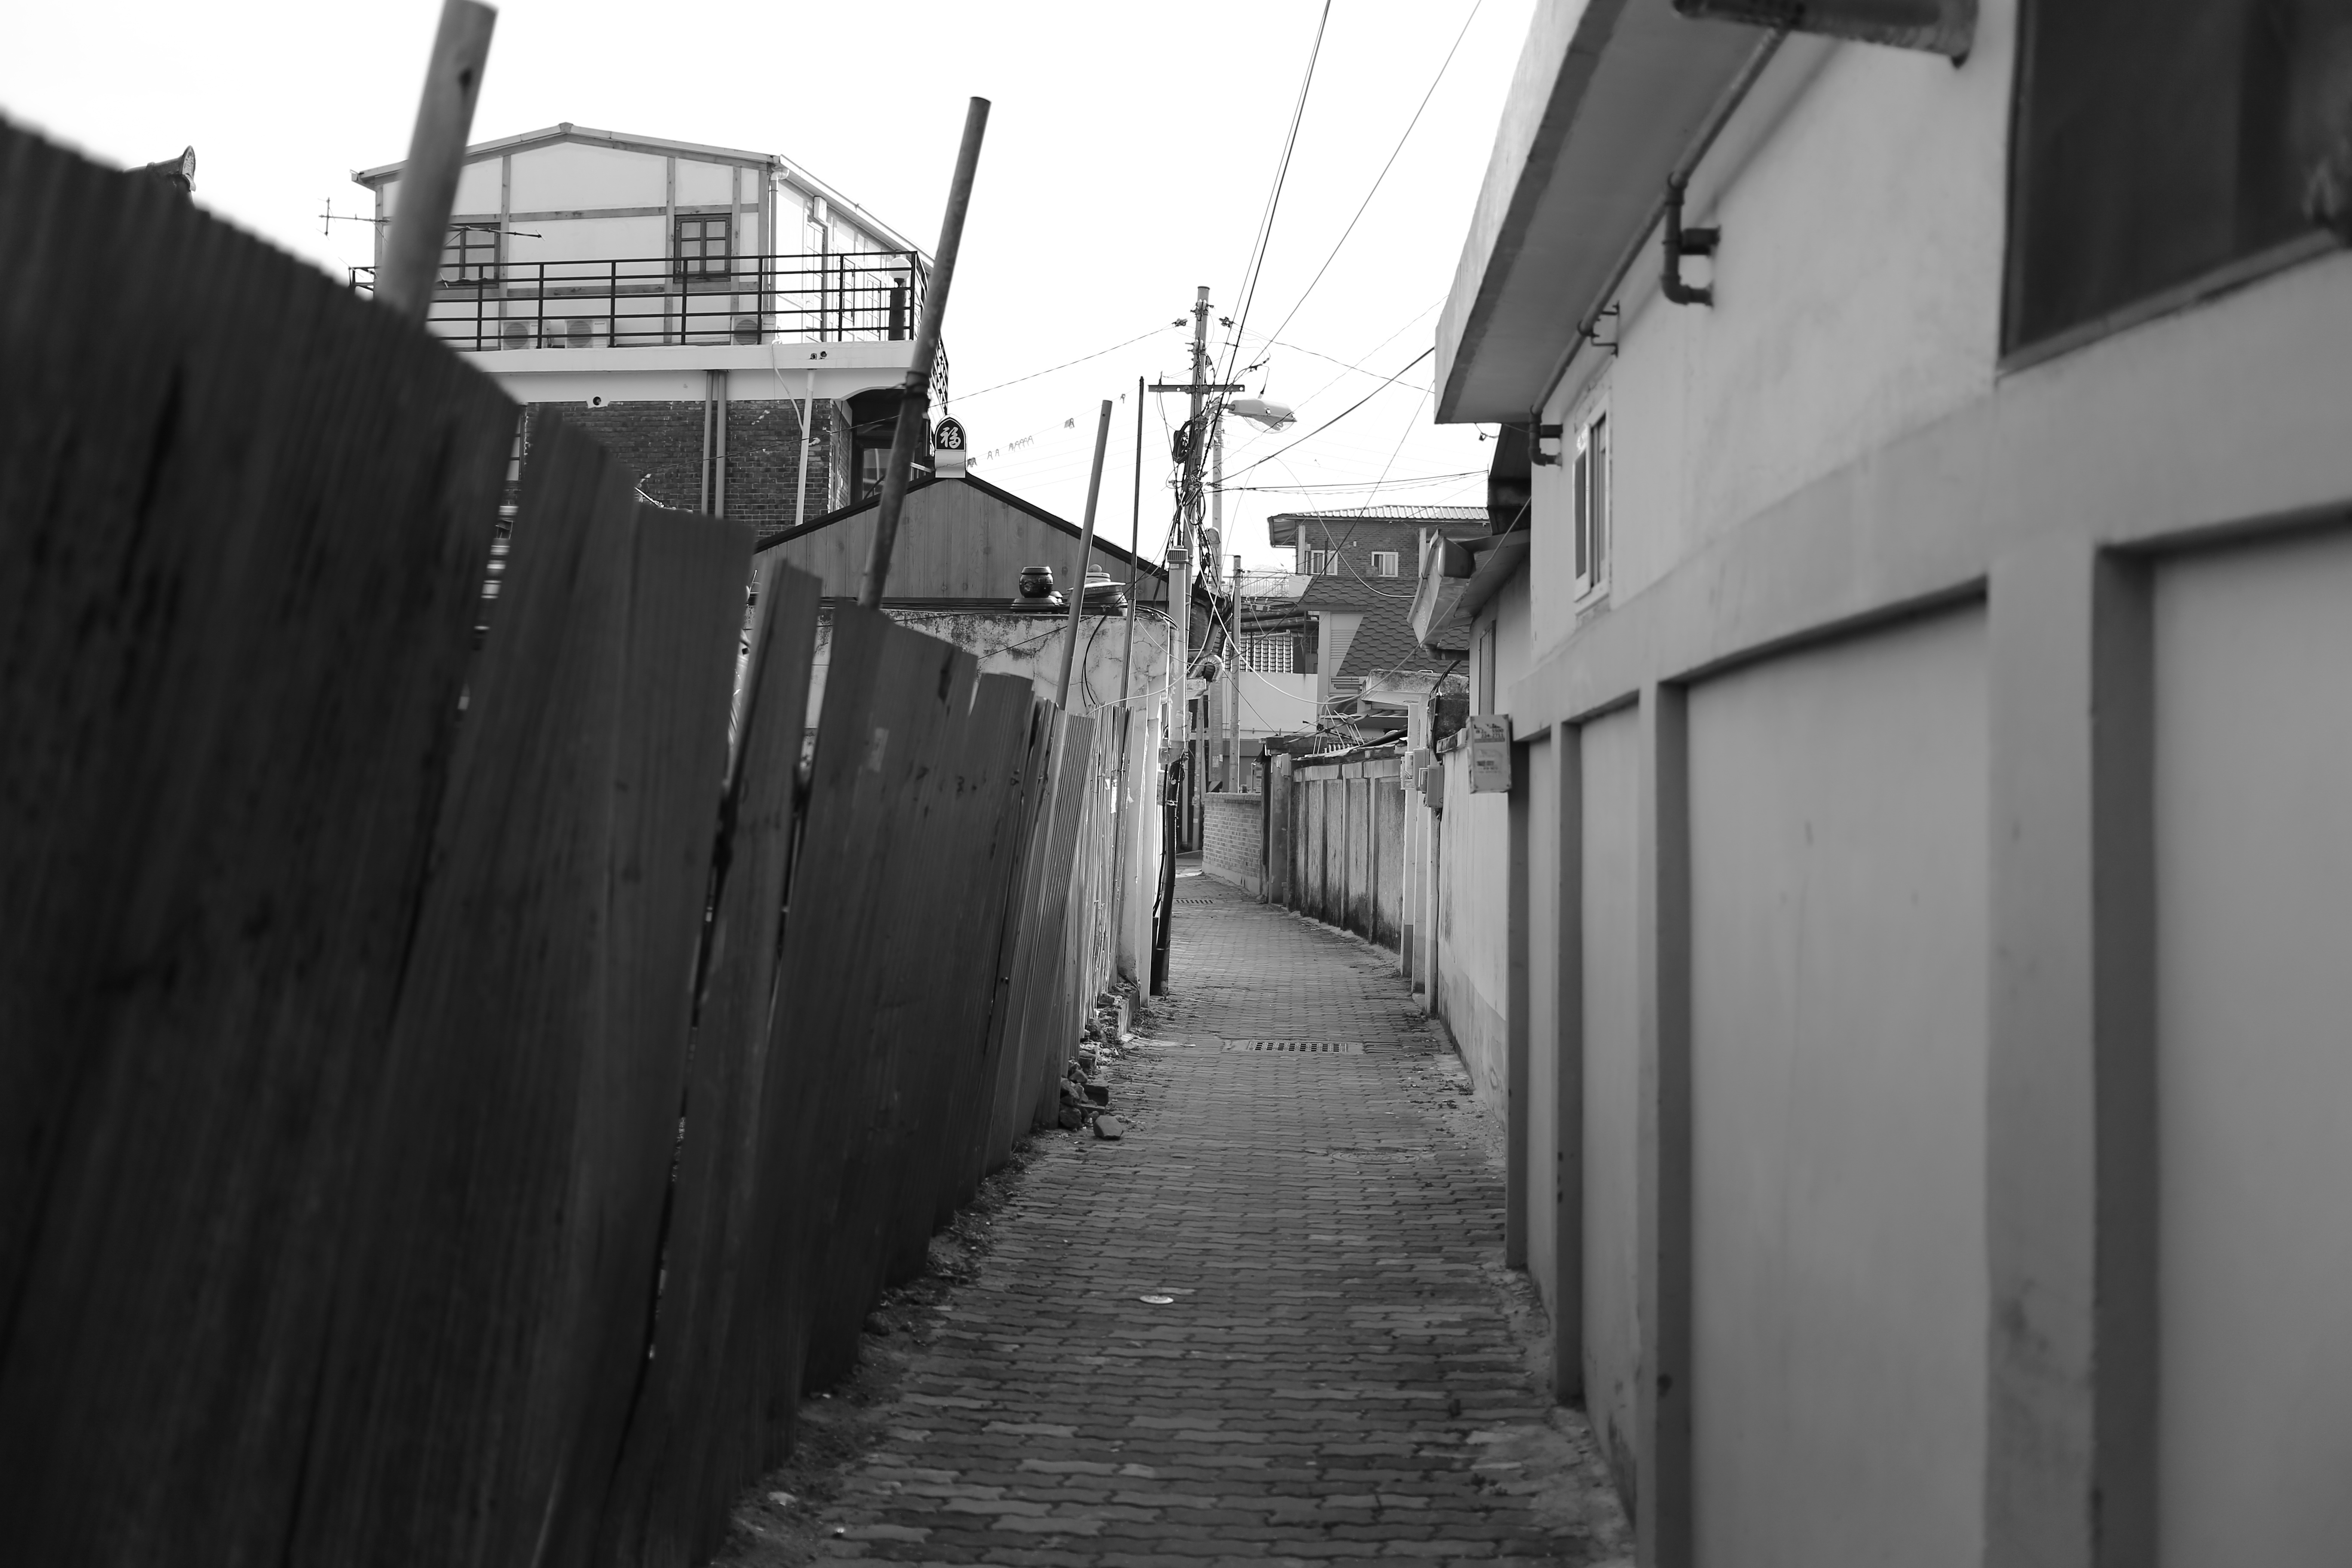
black and white, road, street, alley, black, monochrome, lane, waterway, infrastructure, republic of korea, urban area, monochrome photography, jeonju